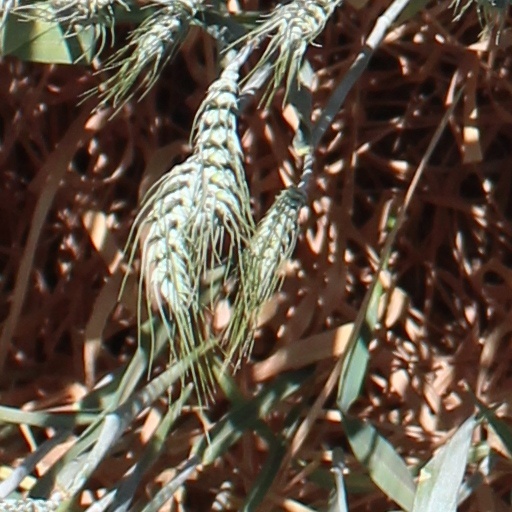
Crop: wheat